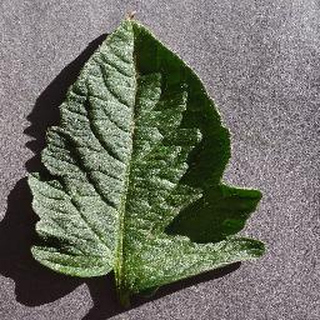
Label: healthy_tomato